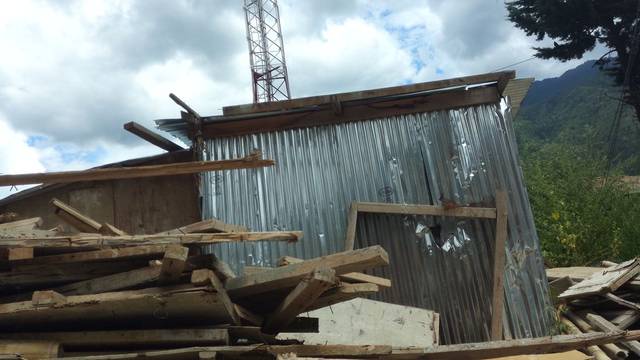
Region: Bhutan
Coordinates: 27.471, 89.633